Asia Ramazan Antar

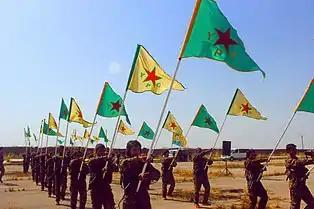
YPG and YPJ fighters, 2016

Antar gained international attention in 2015 when a photojournalist took photos of her and described her as "the Kurdish Angelina Jolie". Many media sites recirculated the photos, turning it into news and also comparing her with Spanish actress Penélope Cruz.